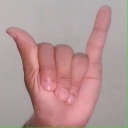
अक्षर: य